Edith Barretto Stevens Parsons

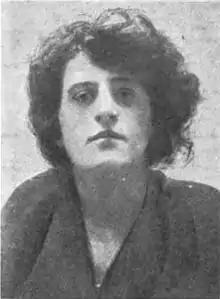
Parsons in 1921

Edith Barretto Stevens Parsons (1878 Halifax, Virginia – 1956 New Canaan, Connecticut) was an American sculptor.